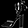
Label: Sandal